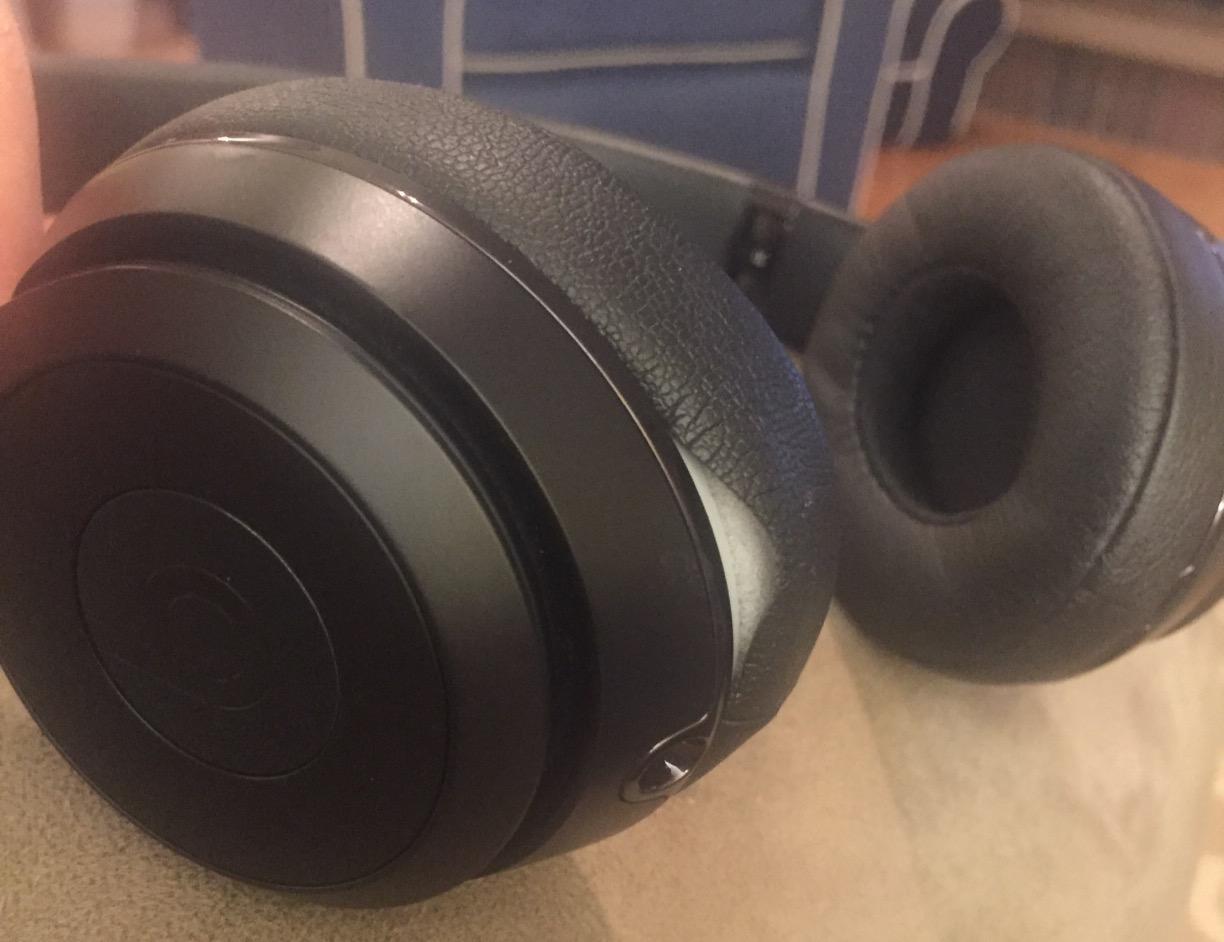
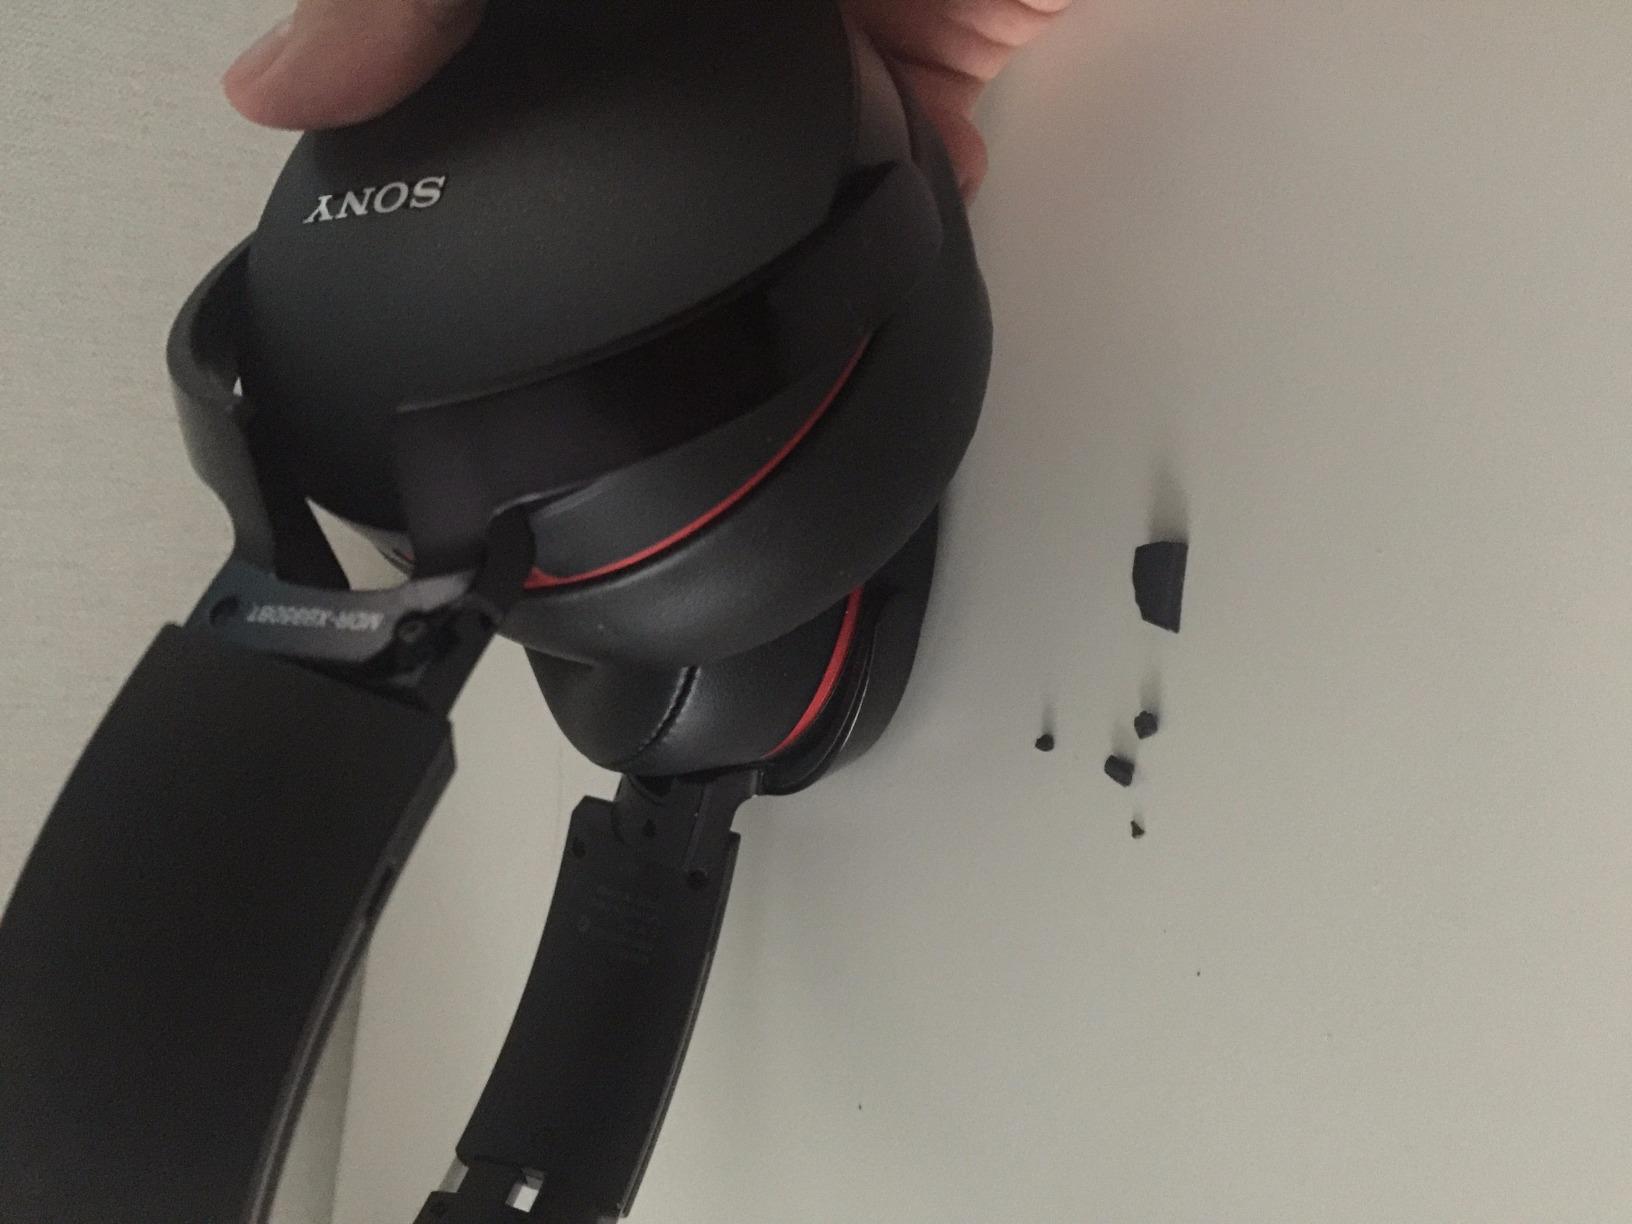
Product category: headphones
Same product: no